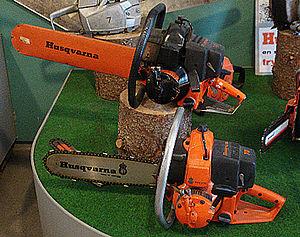
Le groupe Husqvarna AB est le premier producteur mondial de produits à moteurs thermique et électrique pour l'extérieur, comprenant des tronçonneuses, débroussailleuses, tondeuses à gazon, tracteurs de jardin et motos. Ce groupe suédois est également le leader européen des produits de consommation d'arrosage et l'un des leaders mondiaux dans l'équipement de coupe et des outils diamantés pour l'industrie de la construction et la pierre.